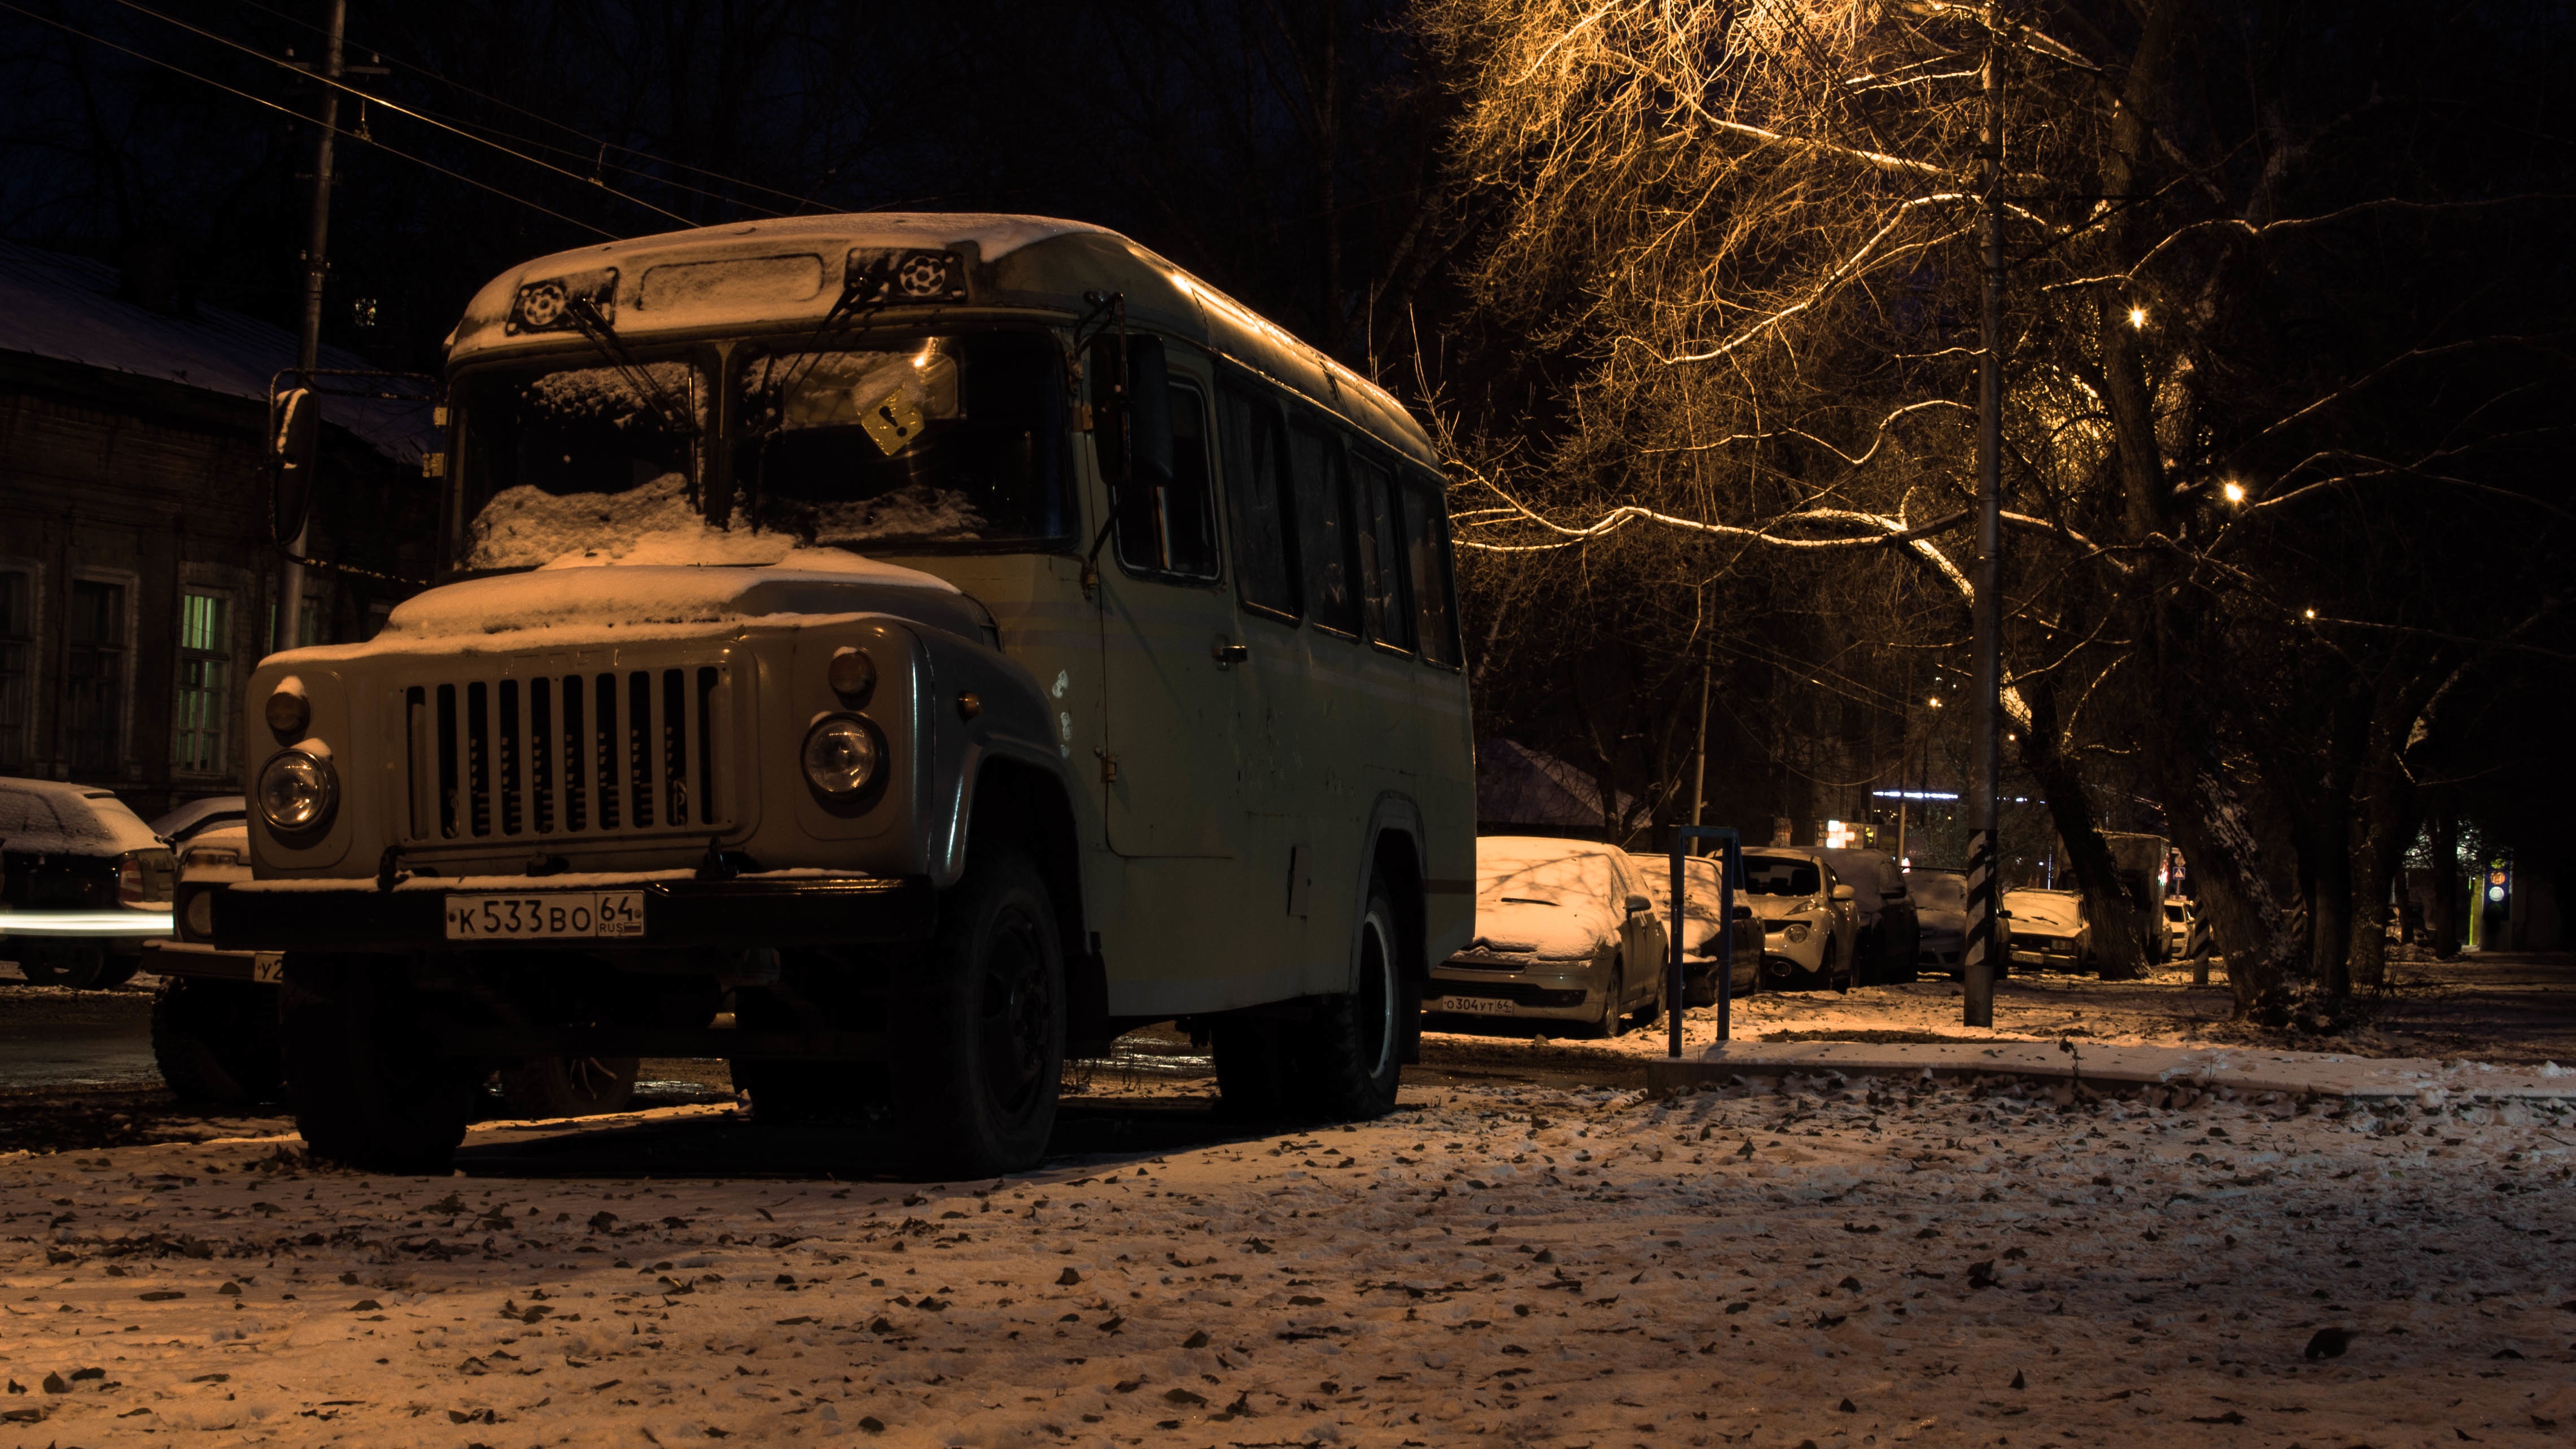
night, transport, evening, truck, vehicle, lighting